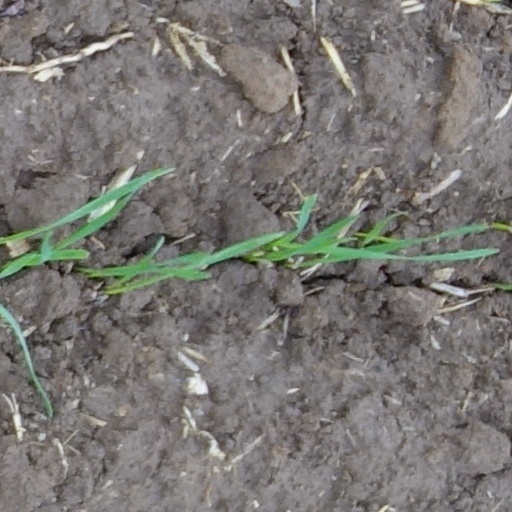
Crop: wheat